Martin Allwood

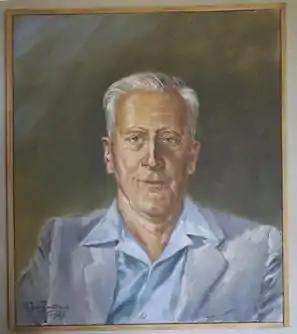

Martin Samuel Allwood (13 April 1916 – 16 January 1999) was a Swedish language educator, writer, sociologist, translator and professor. He was the father of professors Jens Allwood and Carl Martin Allwood.